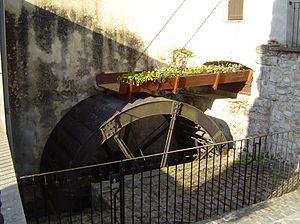
Antony est une commune française, sous-préfecture du département des Hauts-de-Seine, située dans la métropole du Grand Paris en région Île-de-France. Jusqu'en 1968, Antony faisait partie du département de la Seine.
Antony, commune française de la région Île-de-France dispose d'un riche patrimoine qui s'est enrichi à travers les siècles, tant sur les plans historique que botanique.